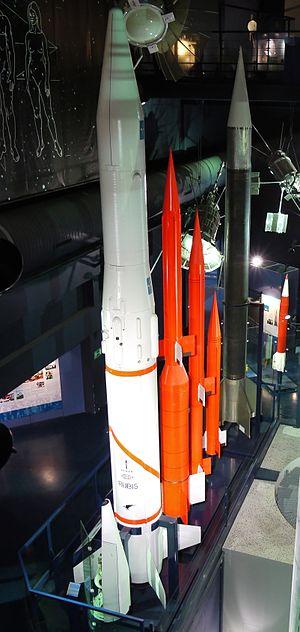
Fusée Rubis et fusées sondes Bélier, Centaure, Dragon et Véronique , Musée de l'Air et de l'Espace, Paris Le Bourget (France) Português: Foguetes de sondagem francêses. Da frente para o Fundo: Rubis (branco), Belier, Centaure, Dragon, (todos vermelhos) Veronique (preto) e Tacite (vermelho e branco), no Museu do Ar e Espaço em Le Bourget, Paris (França)
L'histoire du vol spatial retrace au cours du temps l'exploration de l'univers et des objets célestes du Système solaire par l'envoi soit d'engins robotisés, soit de vaisseaux pilotés par des équipages humains. Sa conquête a inspiré de nombreux écrivains et philosophes. L'idée d'envoyer un objet ou un homme dans l'espace est évoquée par des romanciers plusieurs centaines d'années avant que cela ne devienne matériellement possible. Au cours de la deuxième moitié du XXᵉ siècle, grâce au développement de moteurs-fusées adéquats, aux progrès de l'avionique et à l'amélioration des matériaux, l'envoi d'engins dans l'espace passe du rêve à la réalité.
Dragon est une fusée-sonde à propergol solide à deux étages développée par la société Sud-Aviation qui a été tirée à 37 exemplaires entre 1962 et 1973. Elle pouvait lancer une charge utile d'une masse de 60 kilogrammes à une altitude de 475 et 560 kilomètres selon les versions. La fusée-sonde a été utilisée notamment par l'agence spatiale française, le CNES, et l'agence spatiale européenne, l'ESRO.
Une fusée-sonde, dans le domaine de l'astronautique, est une fusée décrivant une trajectoire suborbitale permettant d'effectuer des mesures et des expériences dans la haute atmosphère. Elle est utilisée principalement pour étudier celle-ci in situ, faire des observations astronomiques dans des bandes d'ondes bloquées par l'atmosphère terrestre, effectuer des expériences de microgravité et mettre au point des instruments spatiaux.
La fusée Véronique est née d'un projet de fusée-sonde développé à partir de 1948 à Vernon, dans l'Eure. Les premiers tests sont effectués en France avec les versions Véronique R et P, à Suippes, à Vernon et enfin au Cardonnet entre 1950 et 1952.
Centaure est une fusée-sonde à propergol solide comportant deux étages développée par la société Sud-Aviation qui a été tirée à 99 exemplaires entre 1961 et 1974 pour le compte de l'agence spatiale française, le CNES. Elle pouvait lancer une charge utile d'une masse comprise entre 30 et 60 kilogrammes à une altitude comprise respectivement entre 130 et 200 kilomètres.
La société nationale de constructions aéronautiques Sud-Aviation, connue sous le nom abrégé Sud-Aviation, est un constructeur aéronautique français existant entre 1957 et 1970.